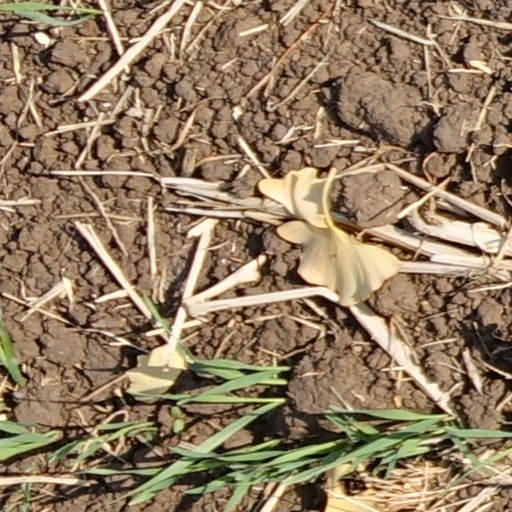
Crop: wheat